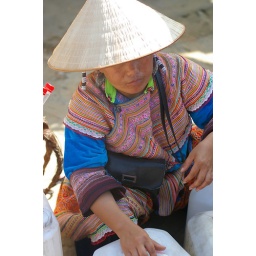
Hmong flower woman in Bac Ha market